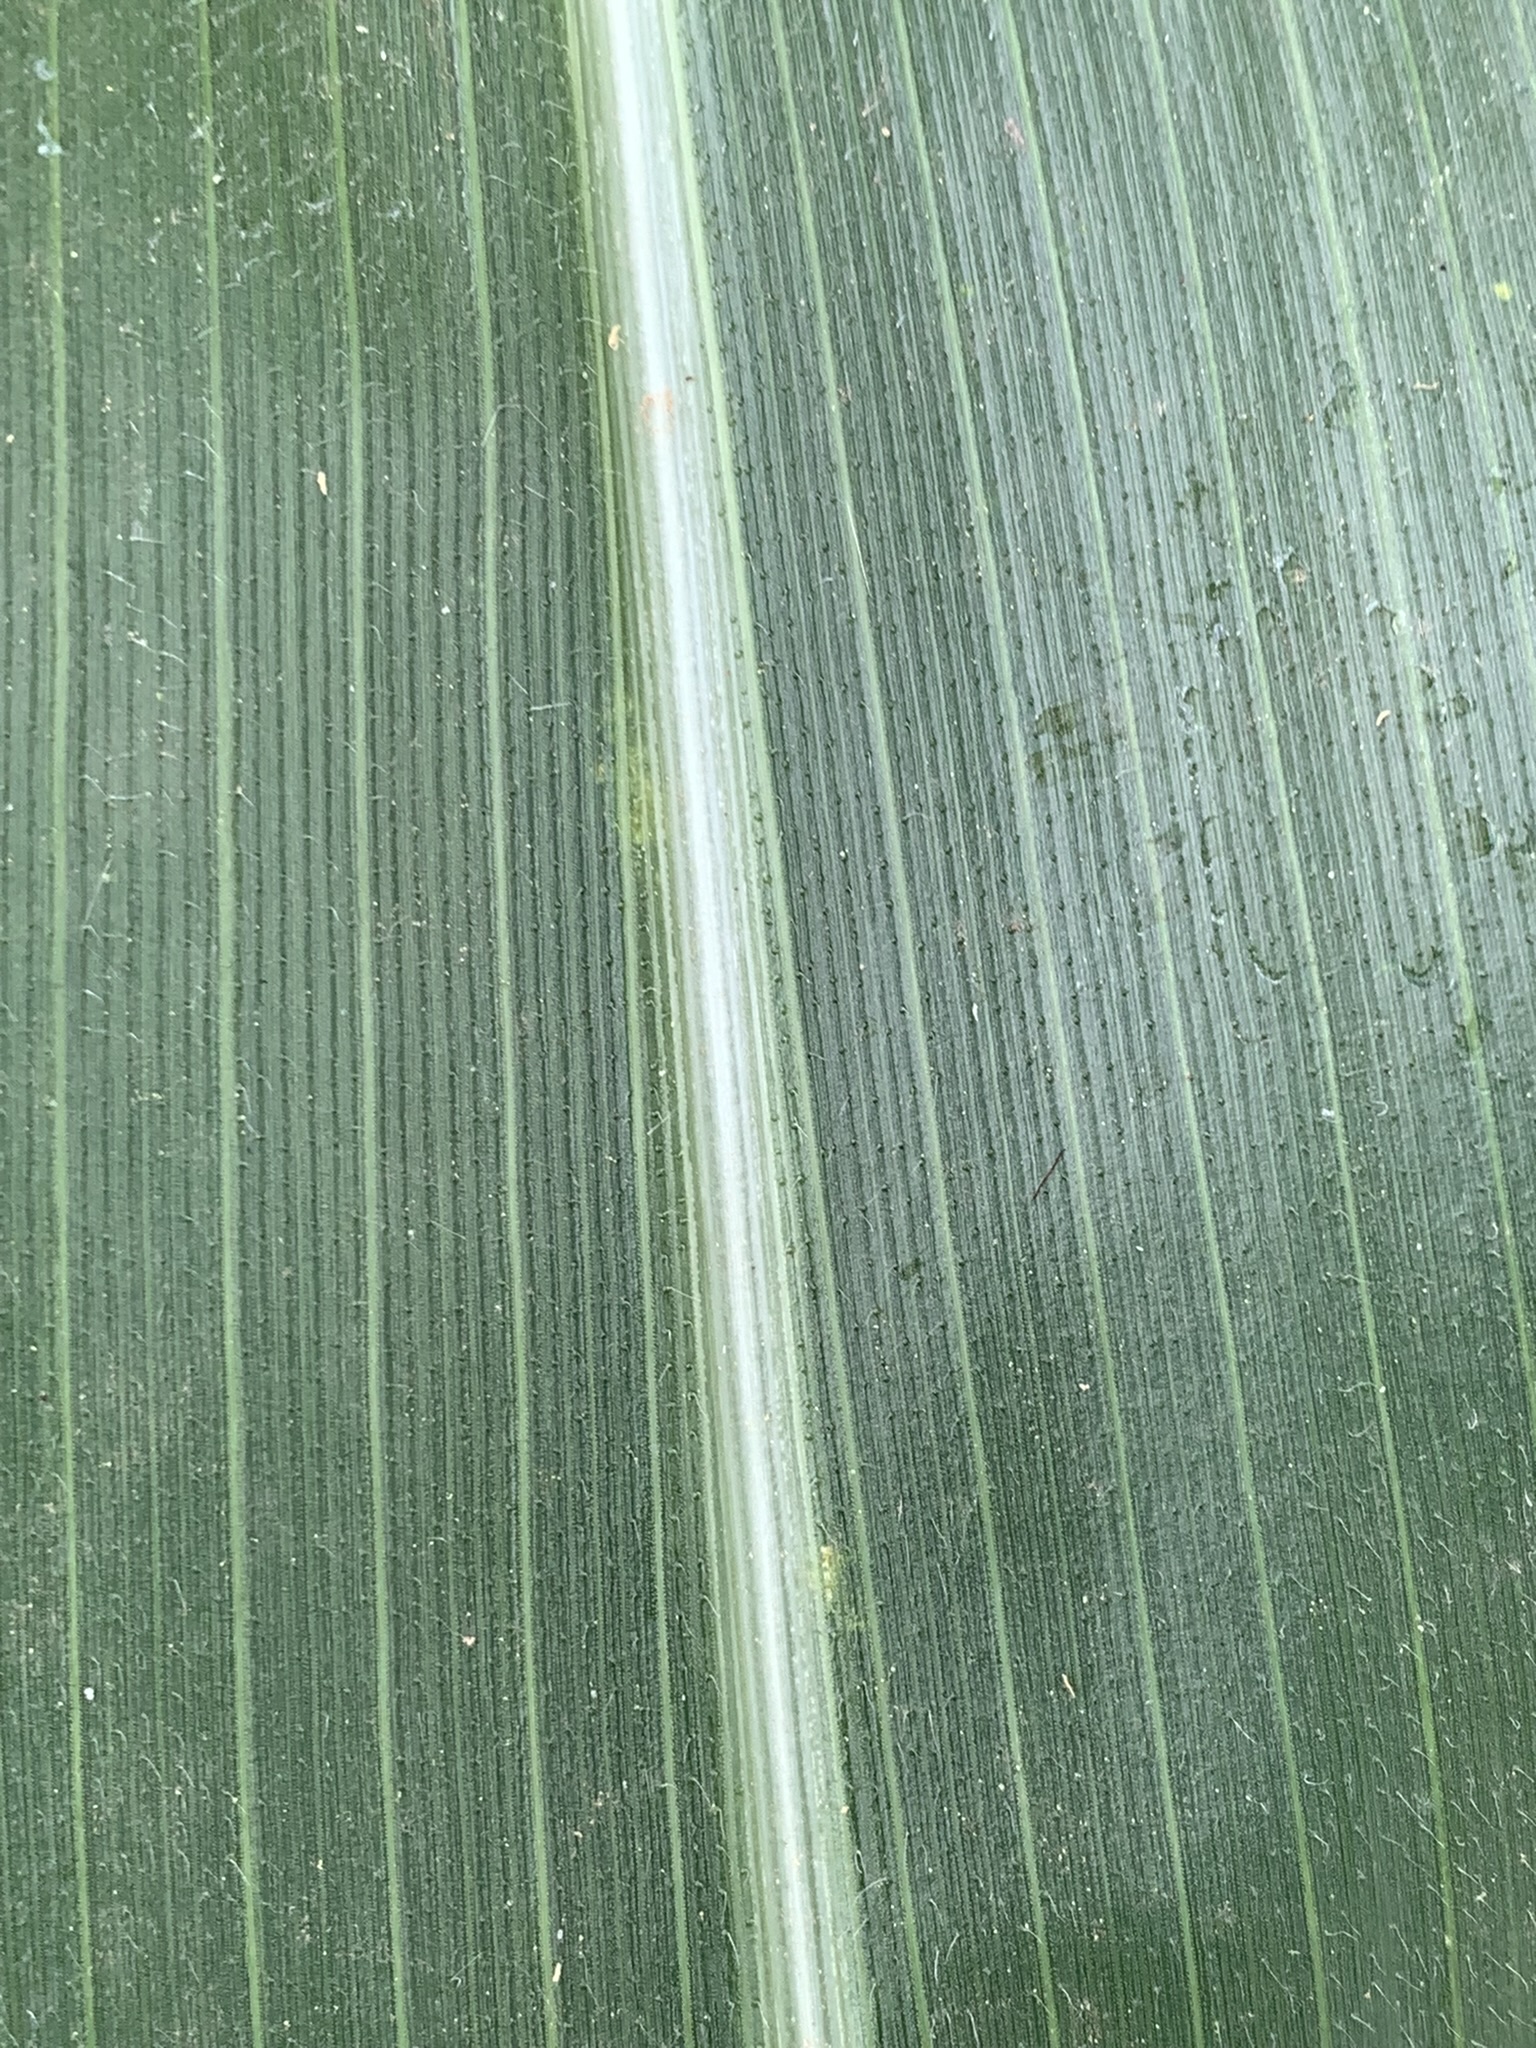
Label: Healthy